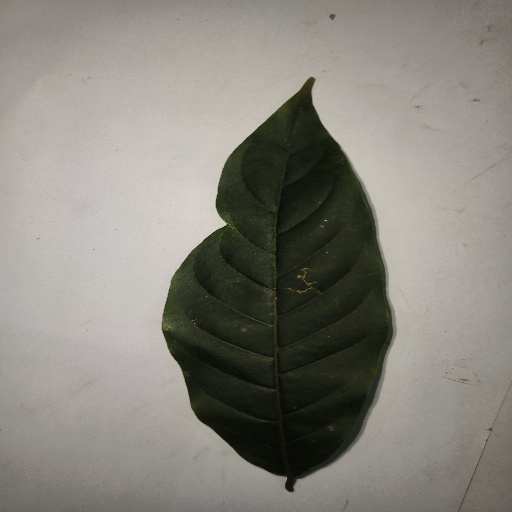
Species: HariTaki
Leaf condition: Healthy Leaf